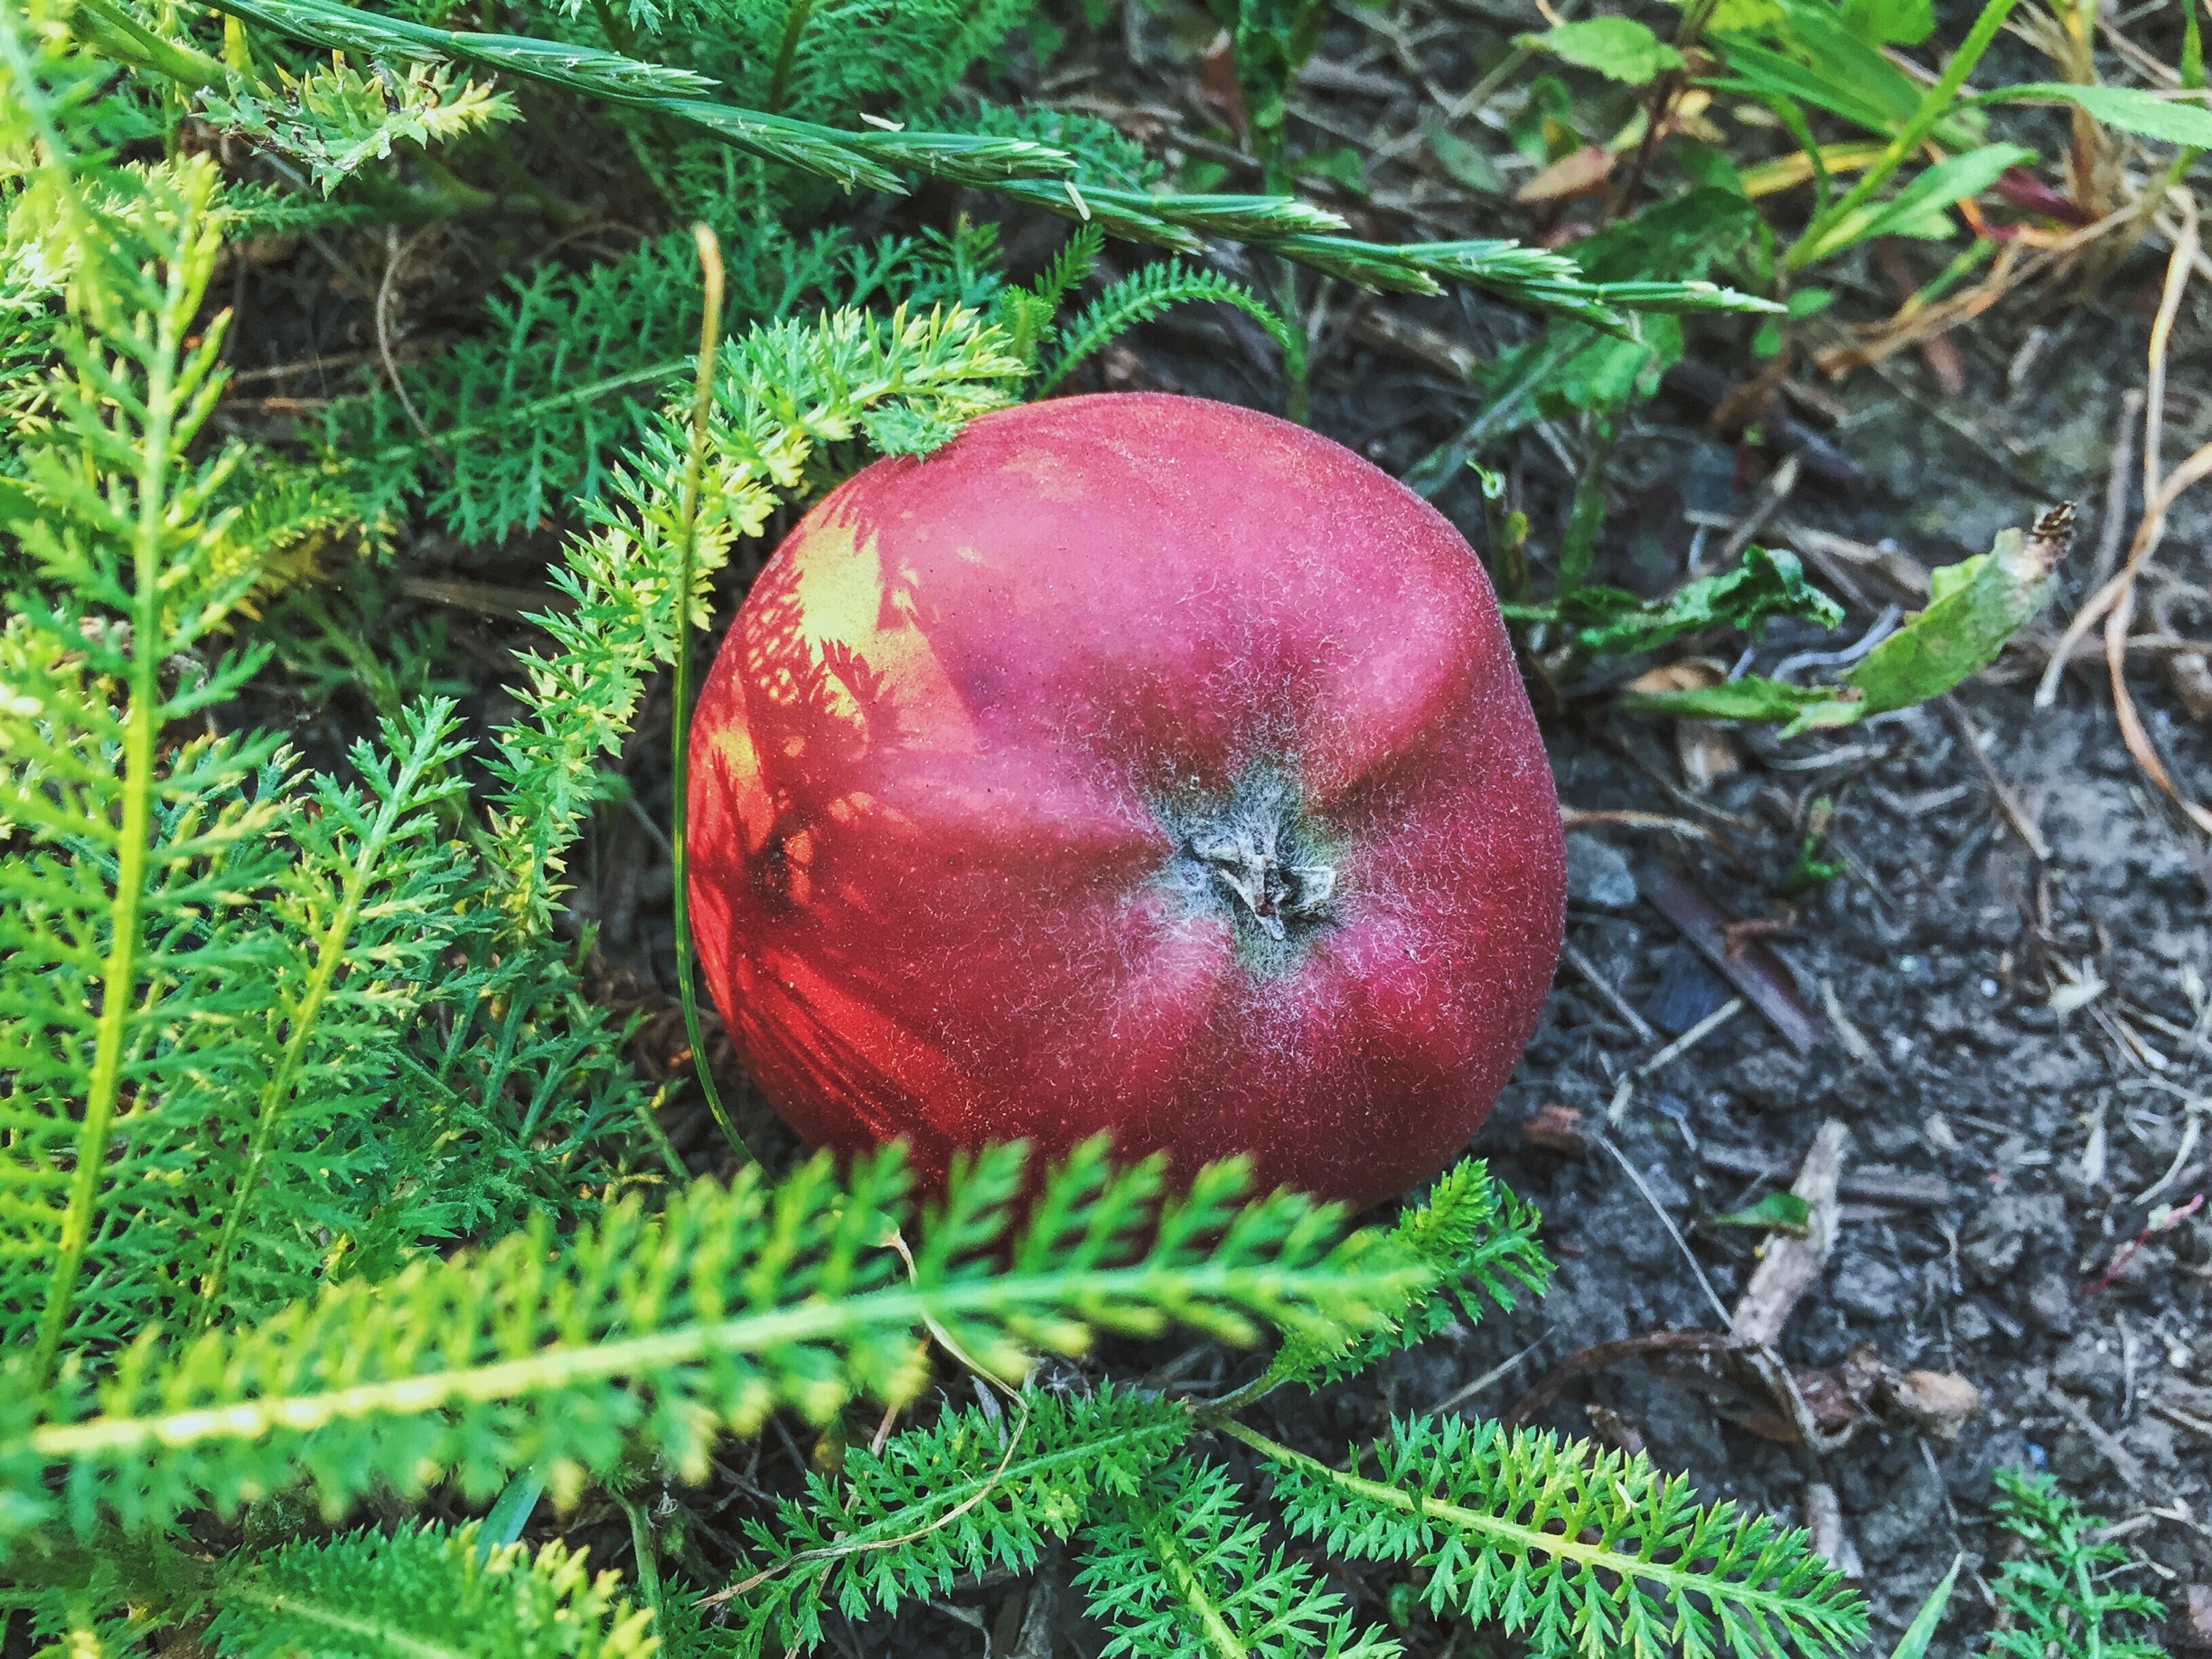
apple, tree, grass, plant, fruit, flower, summer, produce, botany, flora, red apple, woodland, land plant